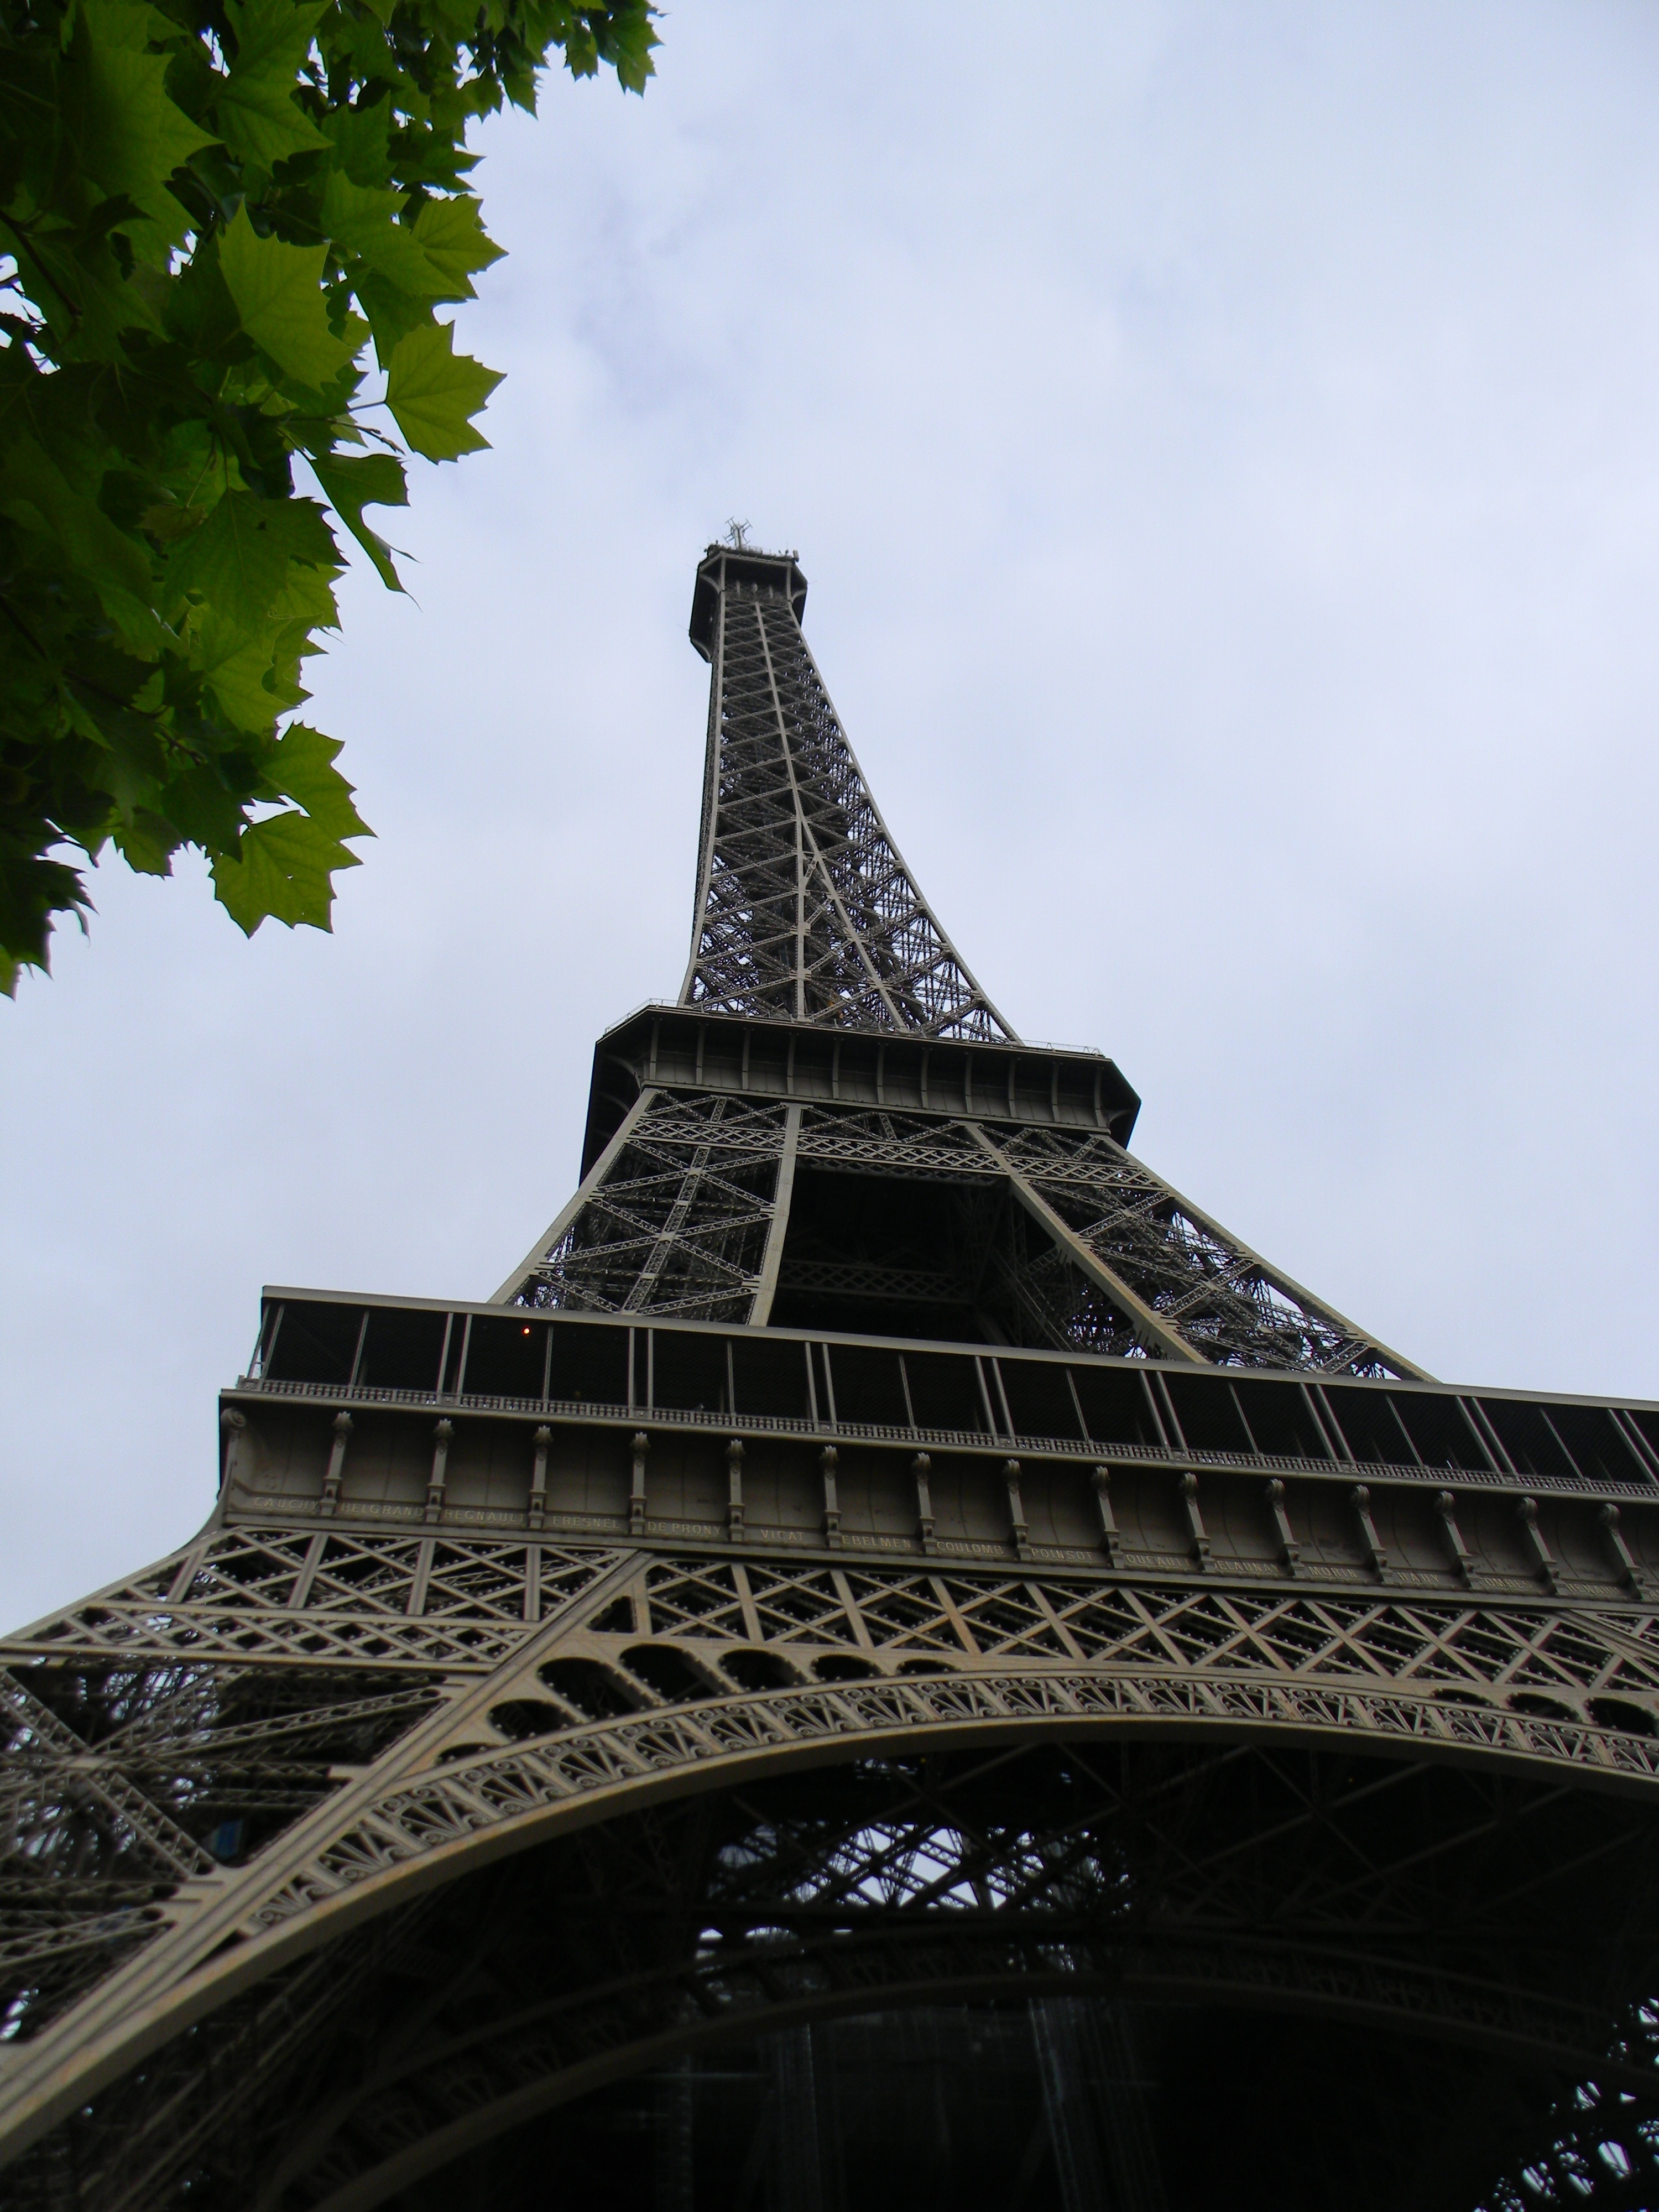
architecture, view, paris, monument, france, reflection, tower, landmark, tour, temple